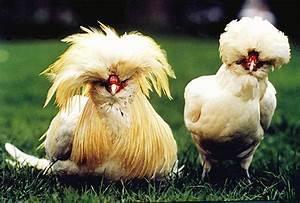
chicken